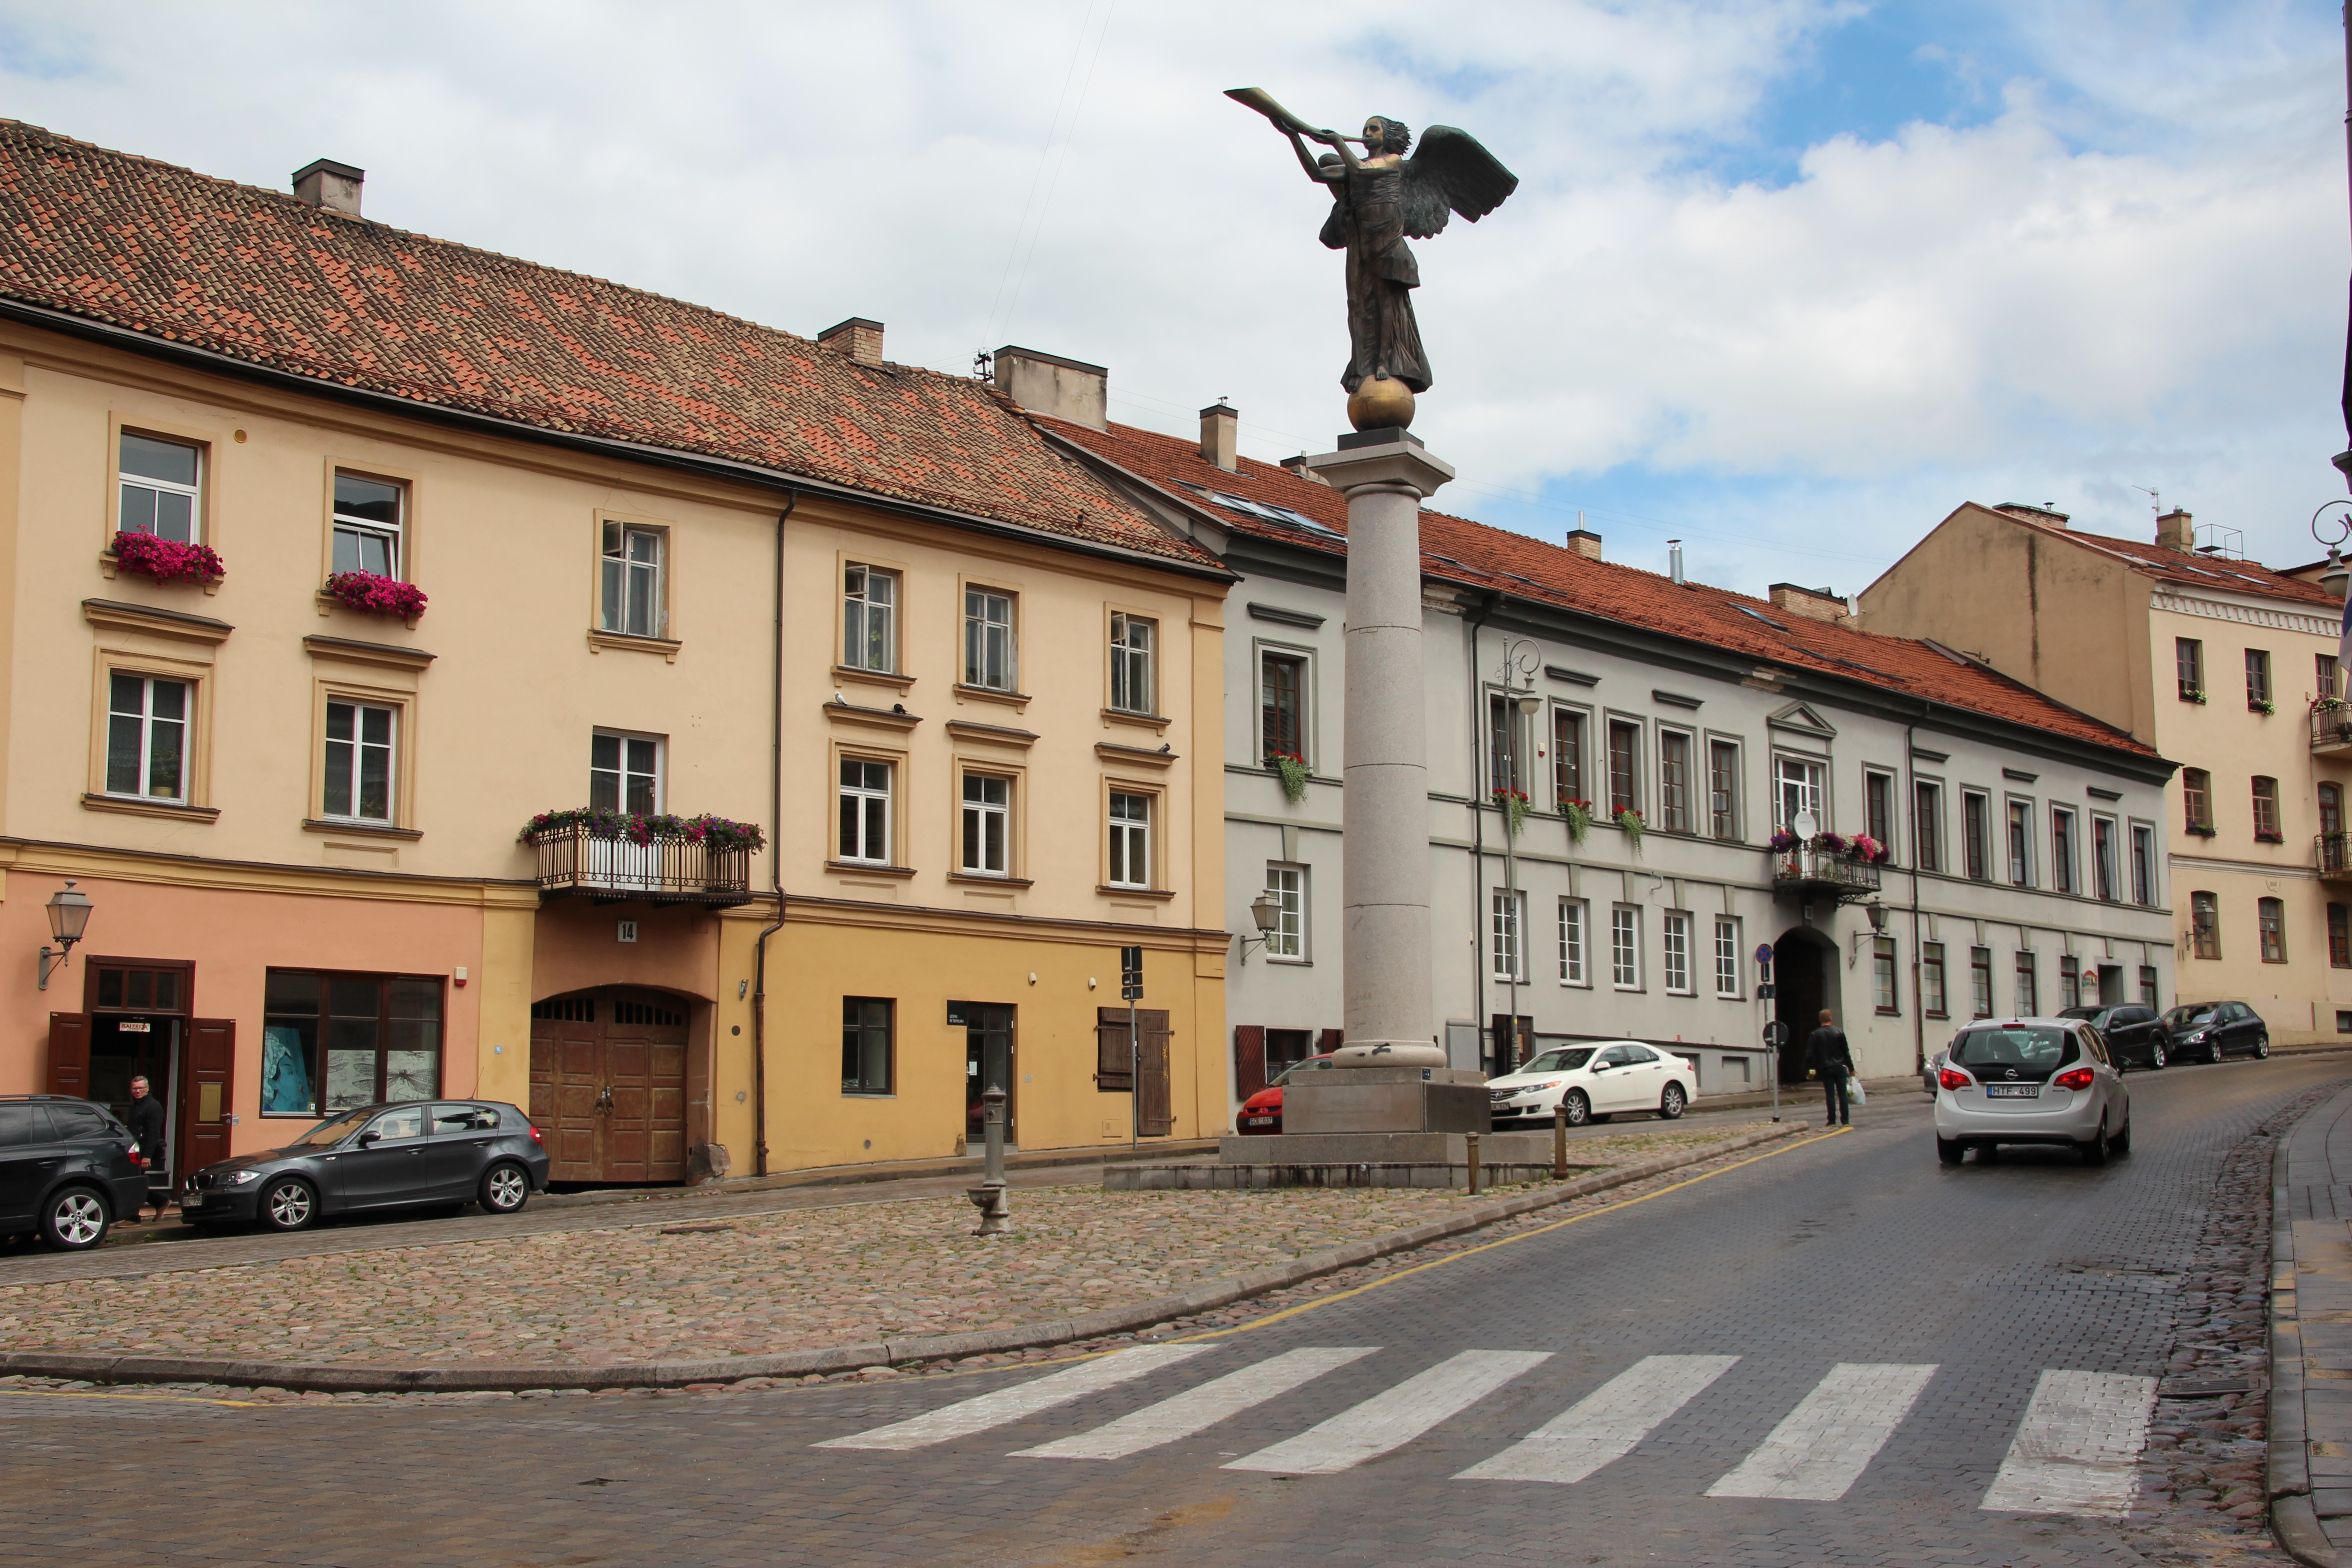
architecture, road, street, town, city, downtown, facade, lane, town square, lithuania, vilnius, neighbourhood, urban landscape, pedestrian crossing, urban area, residential area, human settlement